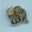
Label: cat